Matt Forte

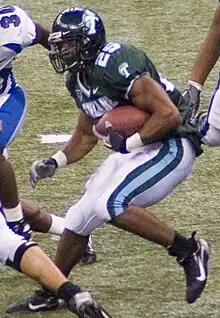
Forte at the Superdome in 2007

Forte returned from his injury to have a standout season under new head coach Bob Toledo. He got a wide majority of the Green Wave offense's total carries in their 4–8 season. Forte set several Tulane school records, including rushing for 2,127 rushing yards and 23 rushing touchdowns. He had five games with at least 200 rushing yards games, two games with at least 300 rushing yards games, and three games with at least four rushing touchdowns during the 2007 season. He finished second in the NCAA in rushing yards and rushing touchdowns in 2007, trailing only Kevin Smith of Central Florida. Forte was the only BCS non-AQ conference athlete to be a semifinalist for both the Maxwell and Doak Walker Awards and to make the Walter Camp Player of the Year List, and one of just three players nationally to be named to all three lists.